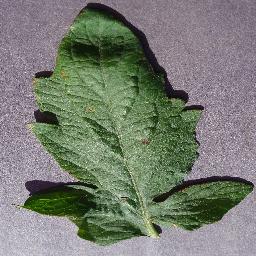
Label: Tomato___Target_Spot